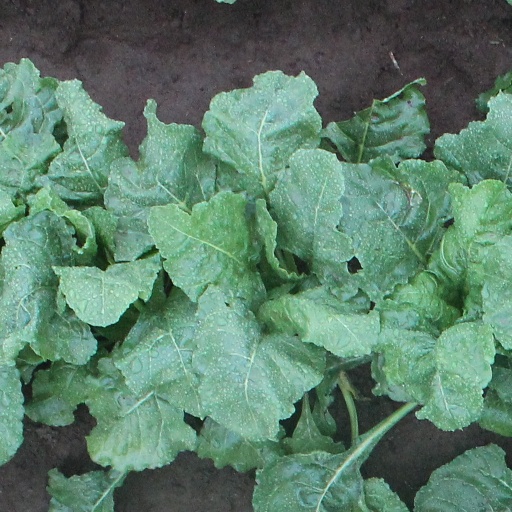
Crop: sugar beet